Dornhan

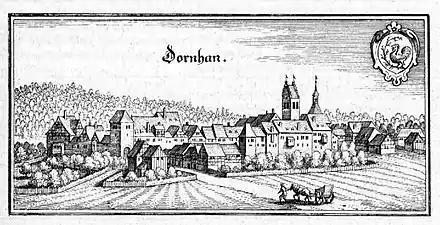
Dornhan - View from the Topograhiae Sueviae by Matthäus Merian 1643/1656

Dornhan was first mentioned in a document as "Turnheim" in 777, but the exact date of its becoming a town is unknown, although it is certain that the place has been called "civitas" (town) since 1276.